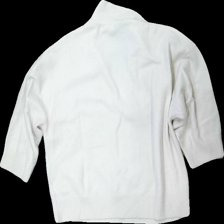
View: back
Type: Sweater
Category: Ladies
Brand: H&M
Colors: White
Material: 58% polyester 42% nylone
Cut: Oversize
Size: XS
Season: All
Damage location: middle center
Price range: <50
Recommended usage: Export
Description: vit stor tjocktröja, nopprig